Ciompi Revolt

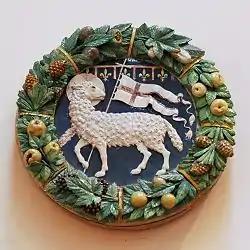
Coat of arms of the Arte della Lana, Andrea della Robbia, 1487, Museo dell'Opera del Duomo in Florence

The Ciompi Revolt was a rebellion among unrepresented labourers which occurred in the Republic of Florence in Tuscany, Italy, from 1378 to 1382. Those who revolted consisted of artisans, labourers, and craftsmen who did not belong to any guilds and were therefore unable to participate in the Florentine government. These labourers had grown increasingly resentful over the established patrician oligarchy. In addition, they were expected to pay heavy taxes which they could not afford, forcing some to abandon their homes. The resulting insurrection over such tensions led to the creation of a government composed of wool workers and other disenfranchised workers which lasted for three and a half years.